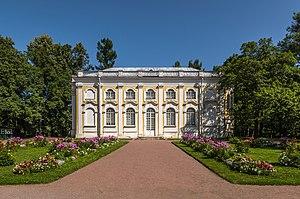
Le palais d'Oranienbaum est un palais baroque du XVIIIᵉ siècle situé à Lomonossov à 40 km de Saint-Pétersbourg, en Russie.
Lomonossov, anciennement Oranienbaum, est une ville russe située à 31 kilomètres à l'ouest de Saint-Pétersbourg. Autrefois située dans l'oblast de Léningrad, elle fait partie, depuis 1991, de l'agglomération de Saint-Pétersbourg, dans le district de Petrodvorets. Sa population s'élève à 37 800 habitants en 2007.